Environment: lab
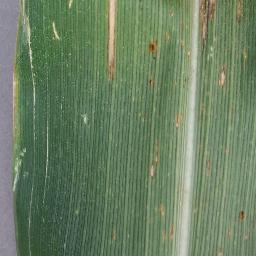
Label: gray_leaf_spot